Carver, Minnesota

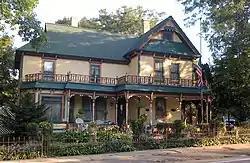
Typical residence in the historic district

The Panic of 1857 caused many frontier settlements to collapse. One such community, Louisville, located directly across the Minnesota River in present-day Louisville Township, collapsed and many of its buildings were moved to Carver. In 1858 Carver had a small gold rush when gold was purportedly found in Spring Creek. By 1860, immigrants who had previously come from the Eastern U.S. were supplanted by those from Sweden and Germany.